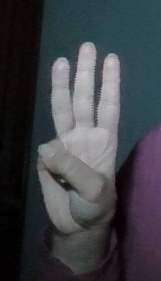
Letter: thaa